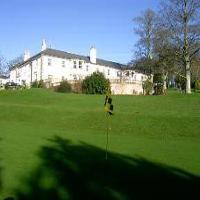
Weather: sun or clear